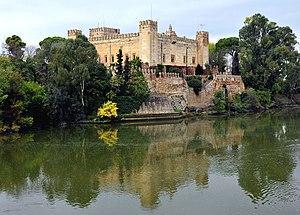
Le château de Malpica est un château fort d'origine médiévale, situé dans la municipalité espagnole de Malpica de Tajo, dans la province de Tolède.